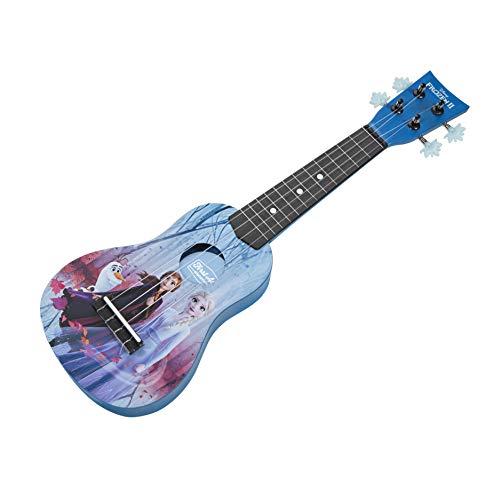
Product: First Act Discovery Frozen 2 Ukulele
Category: Toys & Games | Learning & Education | Musical Instruments
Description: Easy-to-play nylon strings deliver the traditional ukulele sound with high-quality and clear notes.
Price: $24.99
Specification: ProductDimensions:2x5x19inches|ItemWeight:3.52ounces|ShippingWeight:1.3pounds(Viewshippingratesandpolicies)|ASIN:B07PPQM3N7|Itemmodelnumber:FRO0027|Manufacturerrecommendedage:6yearsandup